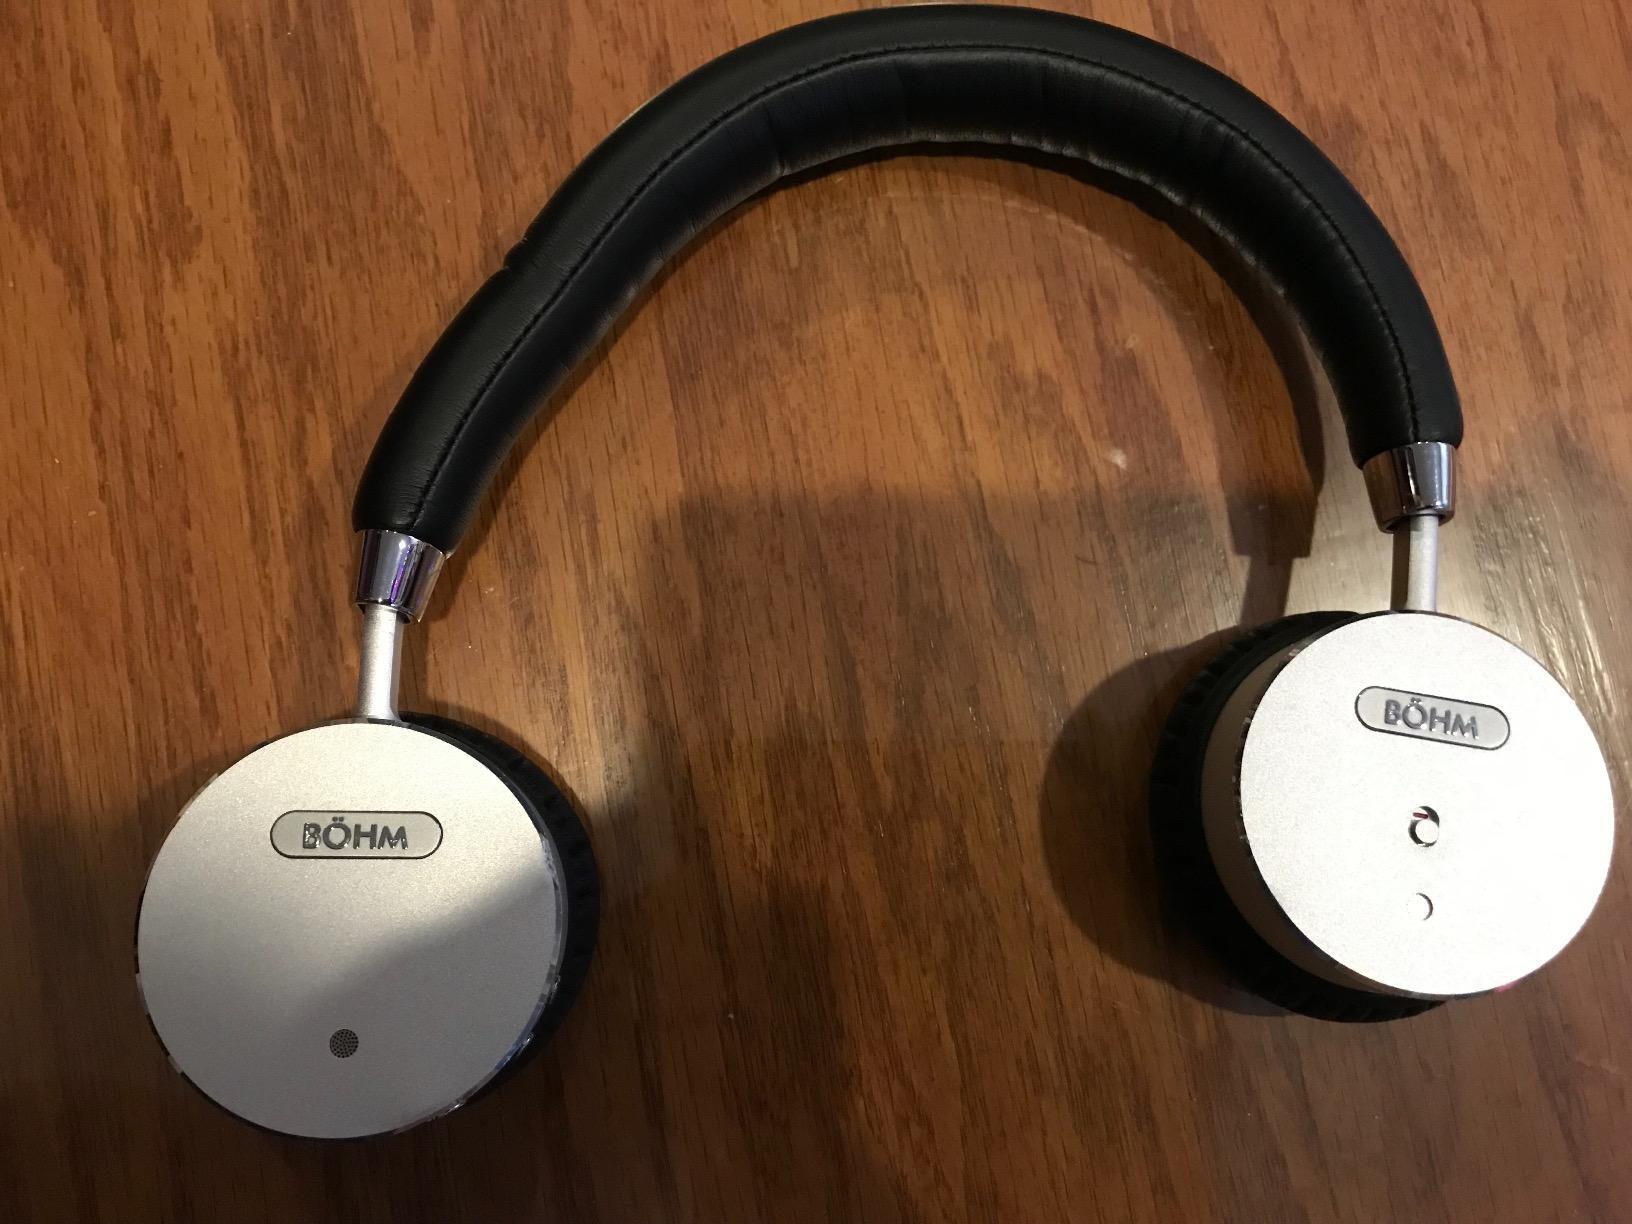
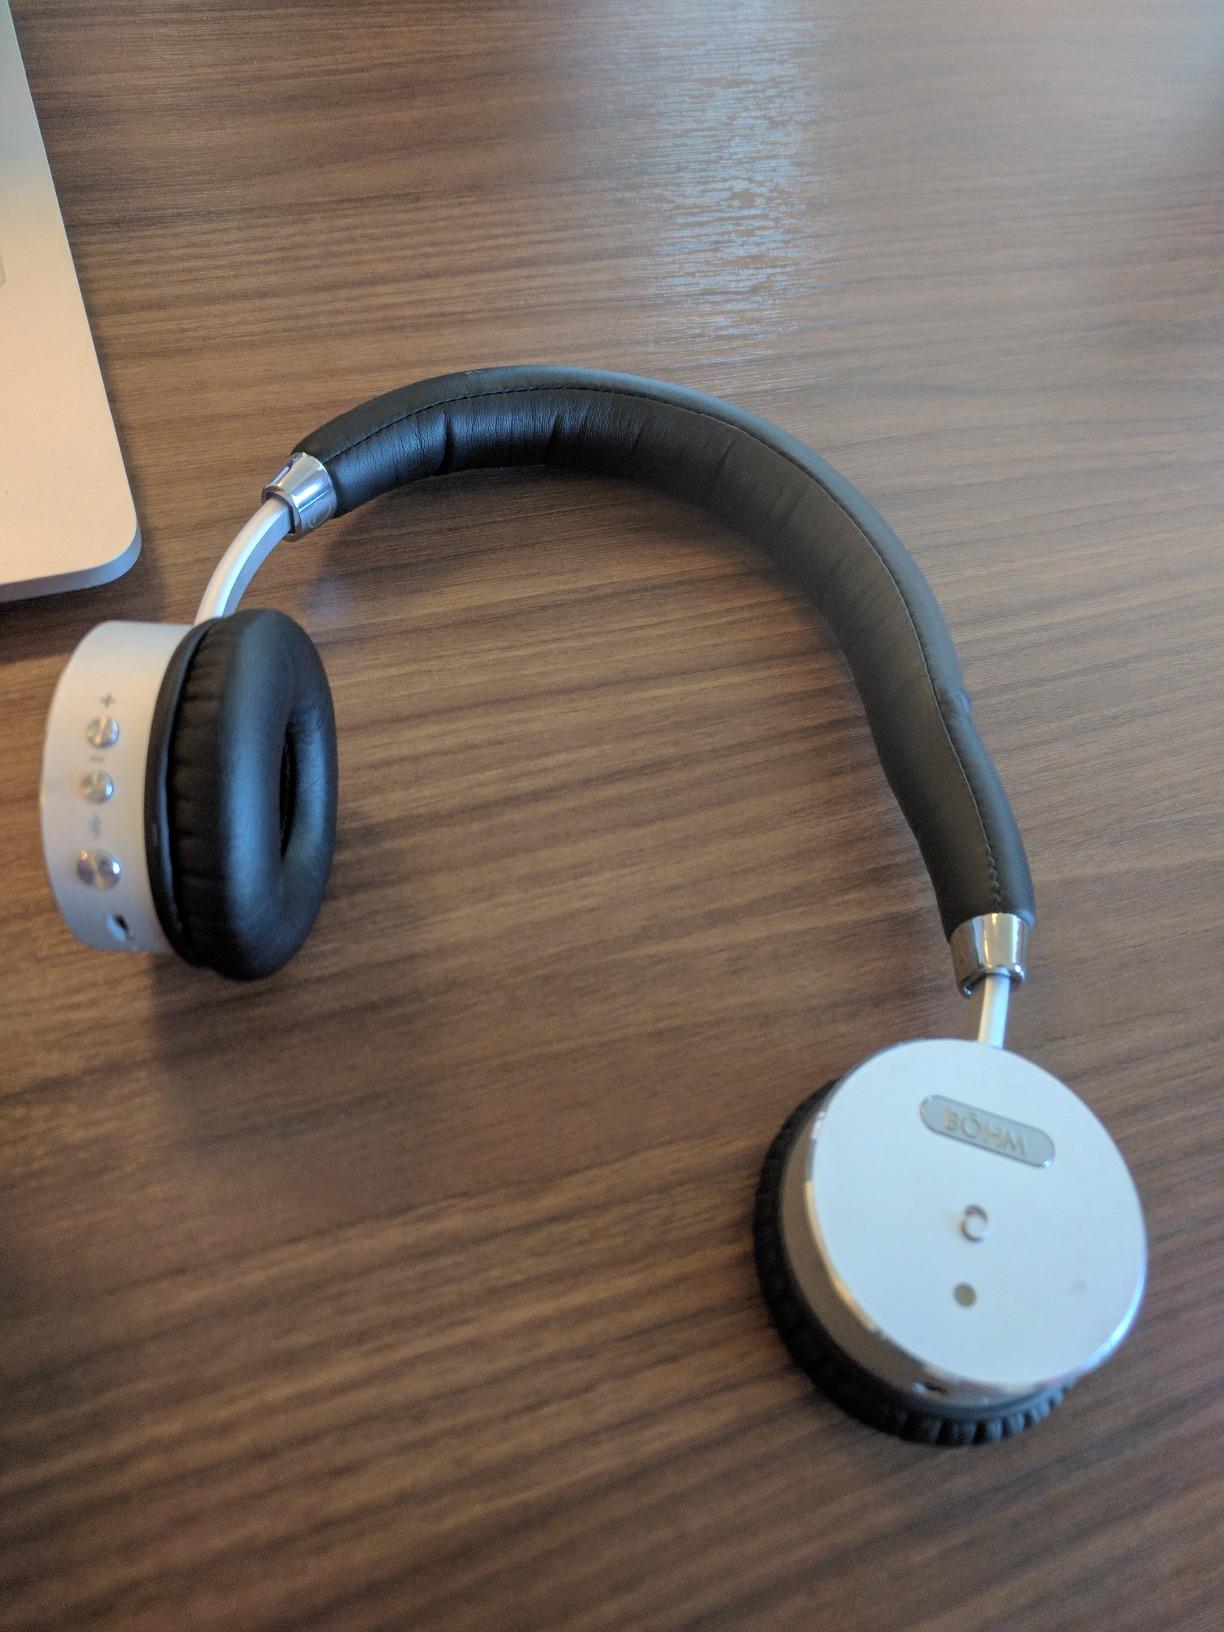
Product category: headphones
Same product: yes